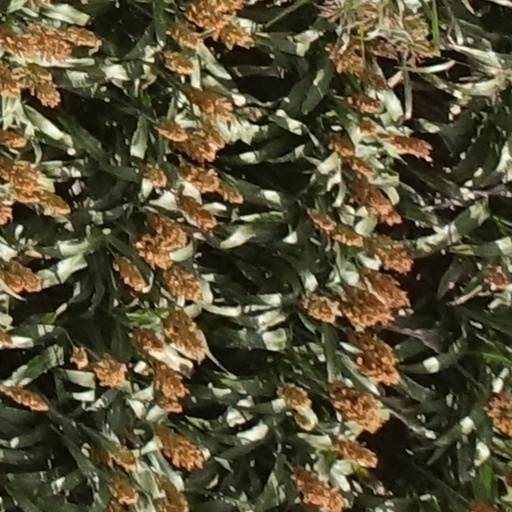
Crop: sorghum